Asa Akira

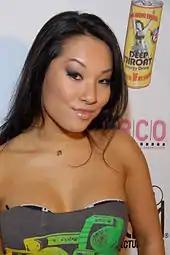
Akira in 2009

Akira began working as a dominatrix when she was 19 years old. She later worked as a stripper at the Hustler Club in New York. In 2006–2007 she was a regular on the "Bubba the Love Sponge" radio show and was known as the "Show Whore". Her first boy-girl scene was with Travis Knight for Gina Lynn Productions, after having already done several girl-girl scenes, mainly with Lynn. She then signed a contract with Vouyer Media before becoming a freelancer six months later.